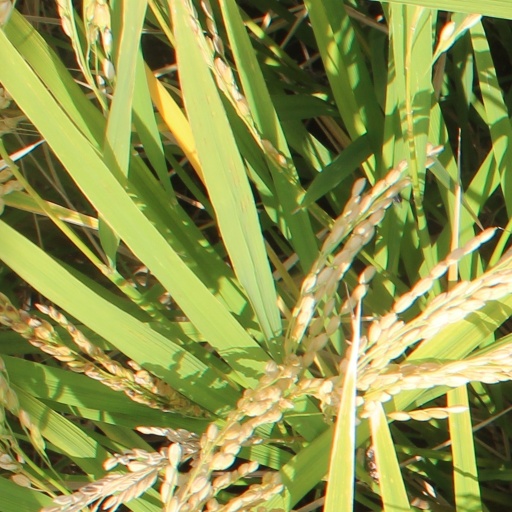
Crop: rice